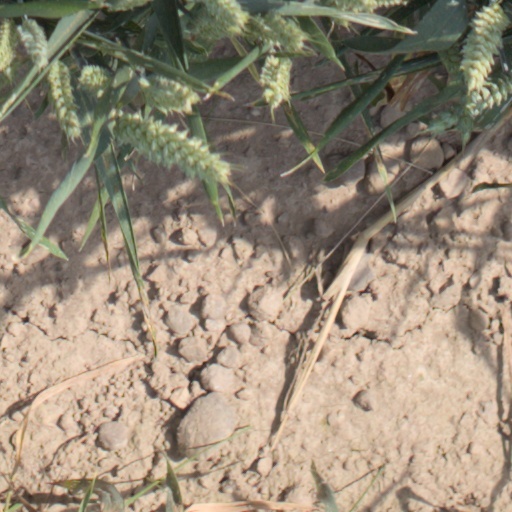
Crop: wheat